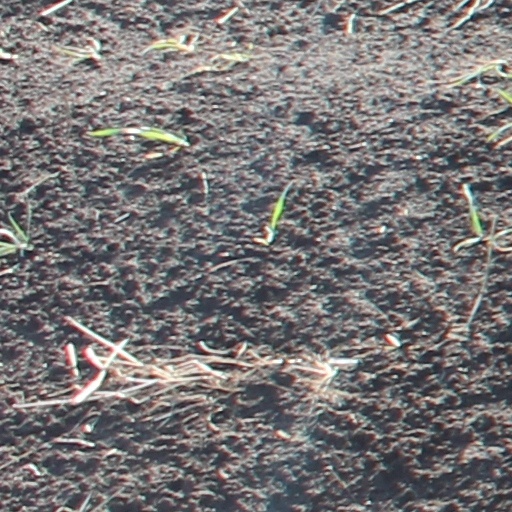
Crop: wheat